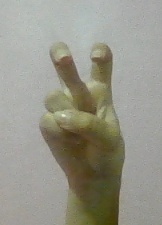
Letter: toot